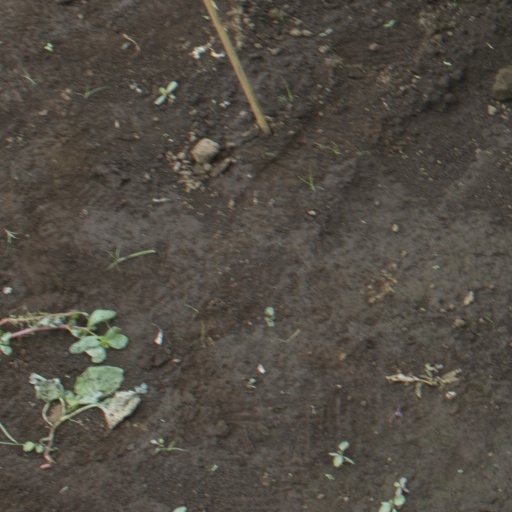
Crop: soybean